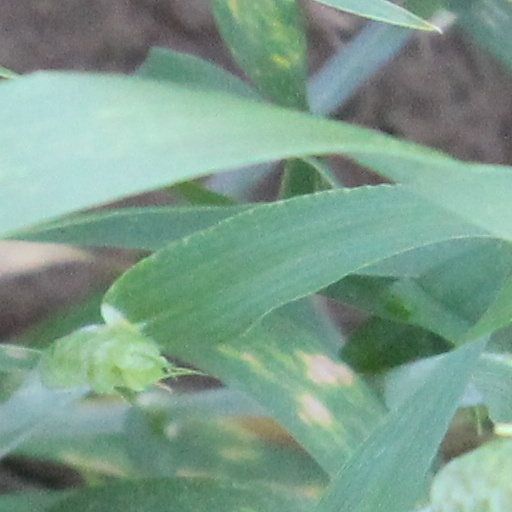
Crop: wheat